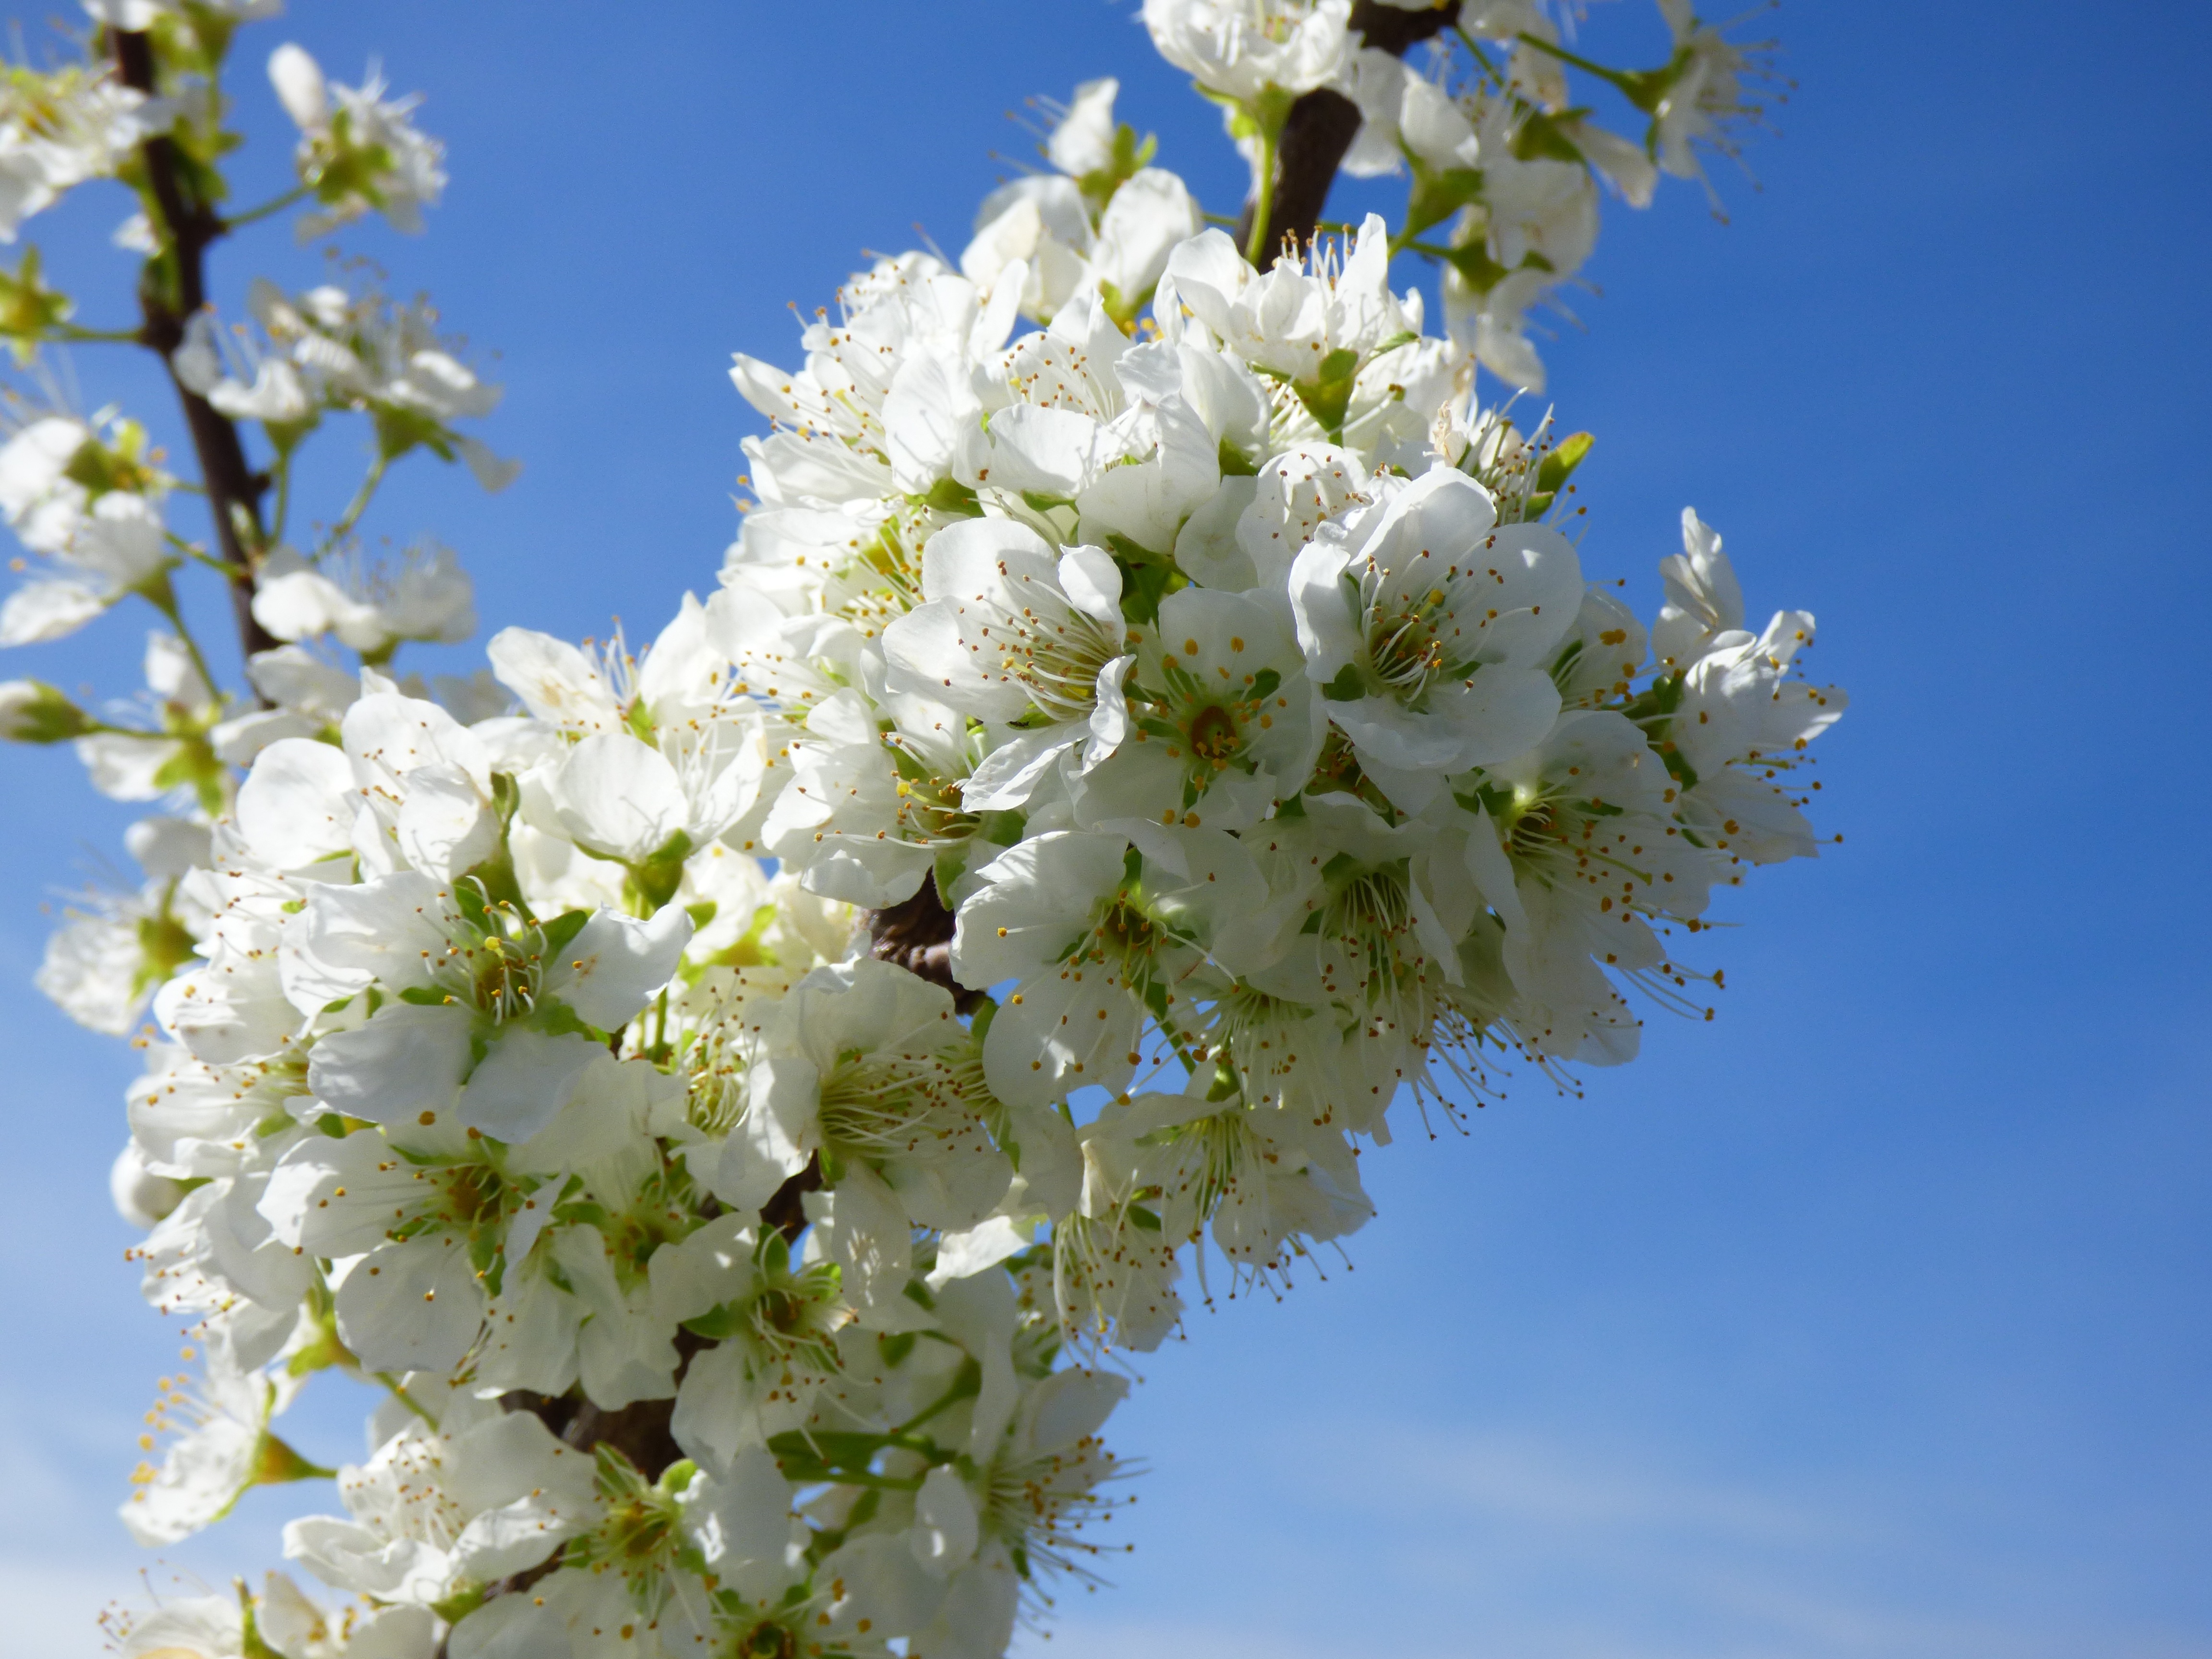
tree, branch, blossom, plant, flower, food, spring, produce, flora, cherry blossom, flowers, plum, shrub, plum blossom, flowering plant, flowery branch, florir, woody plant, land plant